Magach

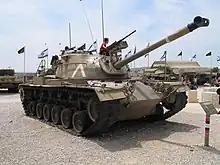
Magach 2 in Yad la-Shiryon museum, Latrun

The first M48 Patton tanks acquired by the Israel Defense Forces (IDF) were purchased from West Germany in the early 1960s (M48A2 variant) in a secret arms deal, followed by deliveries from the United States after 1965 (M48A1 and M48A2C vehicles) when Germany cancelled further deliveries after the deal was exposed.